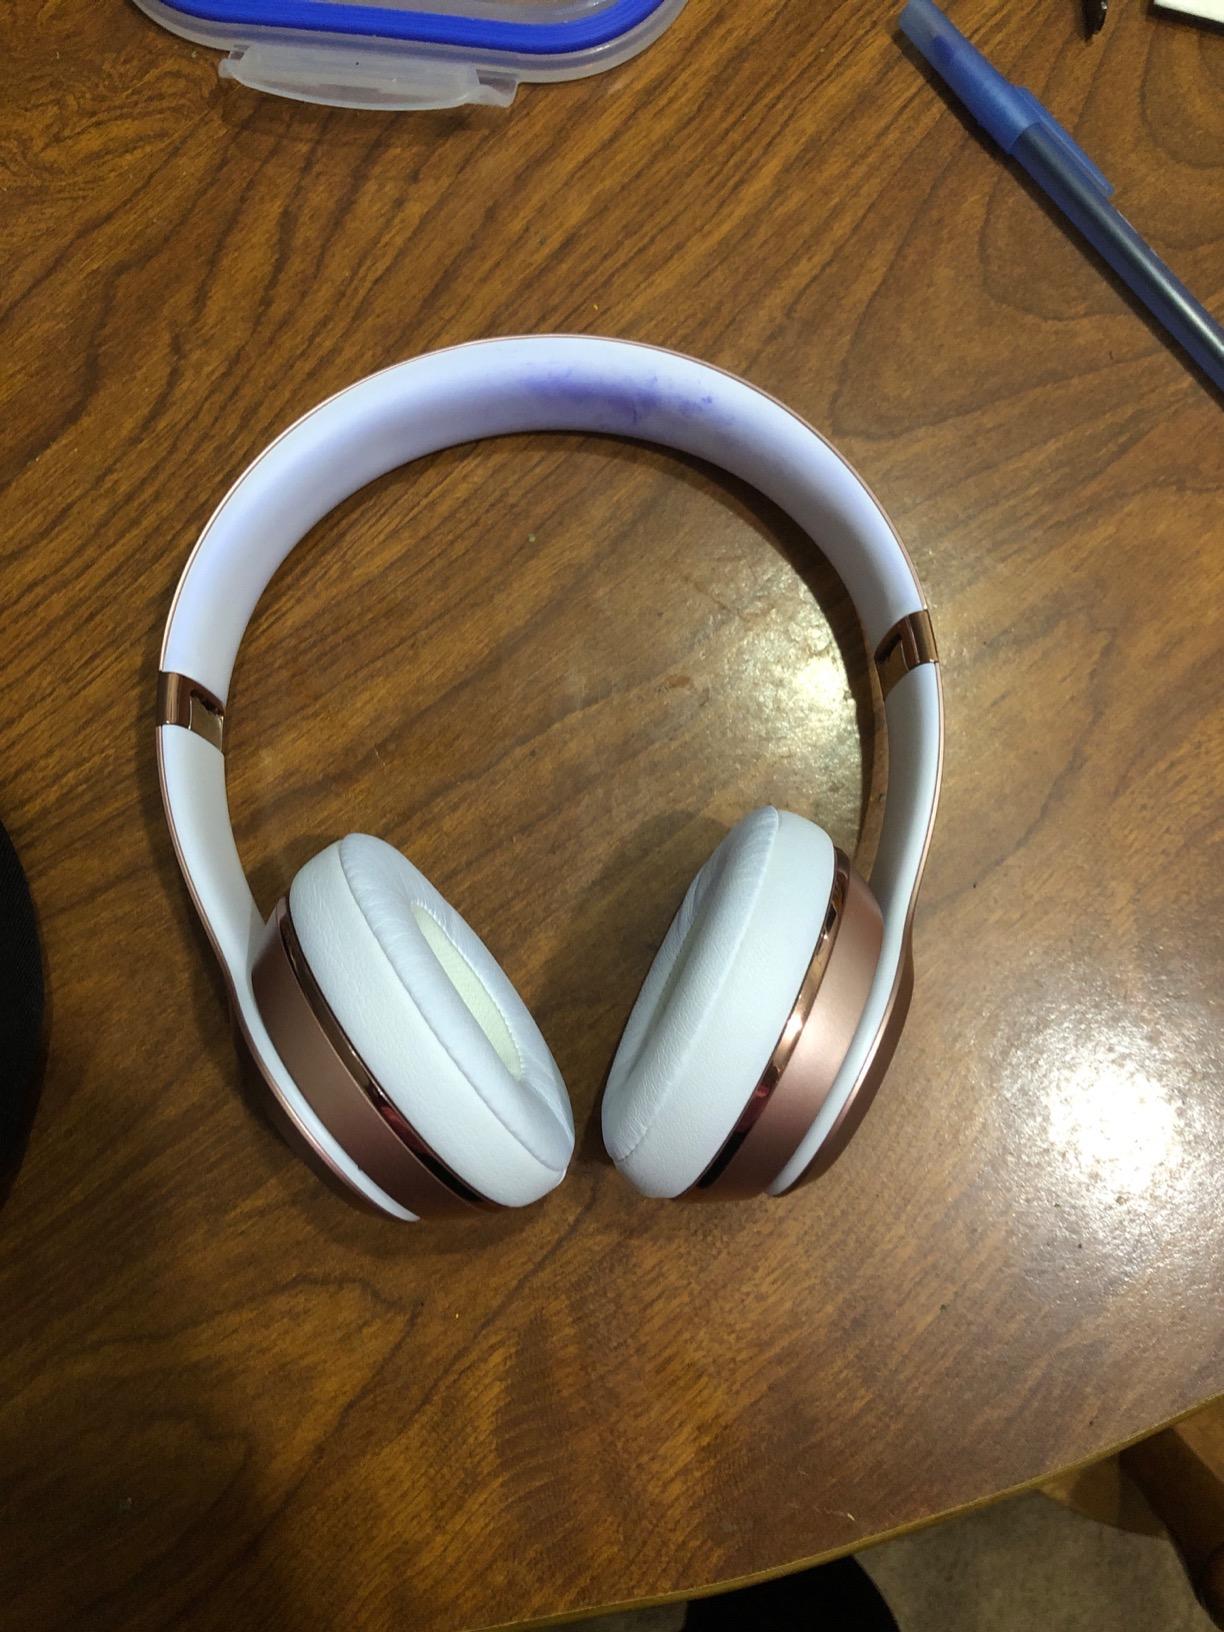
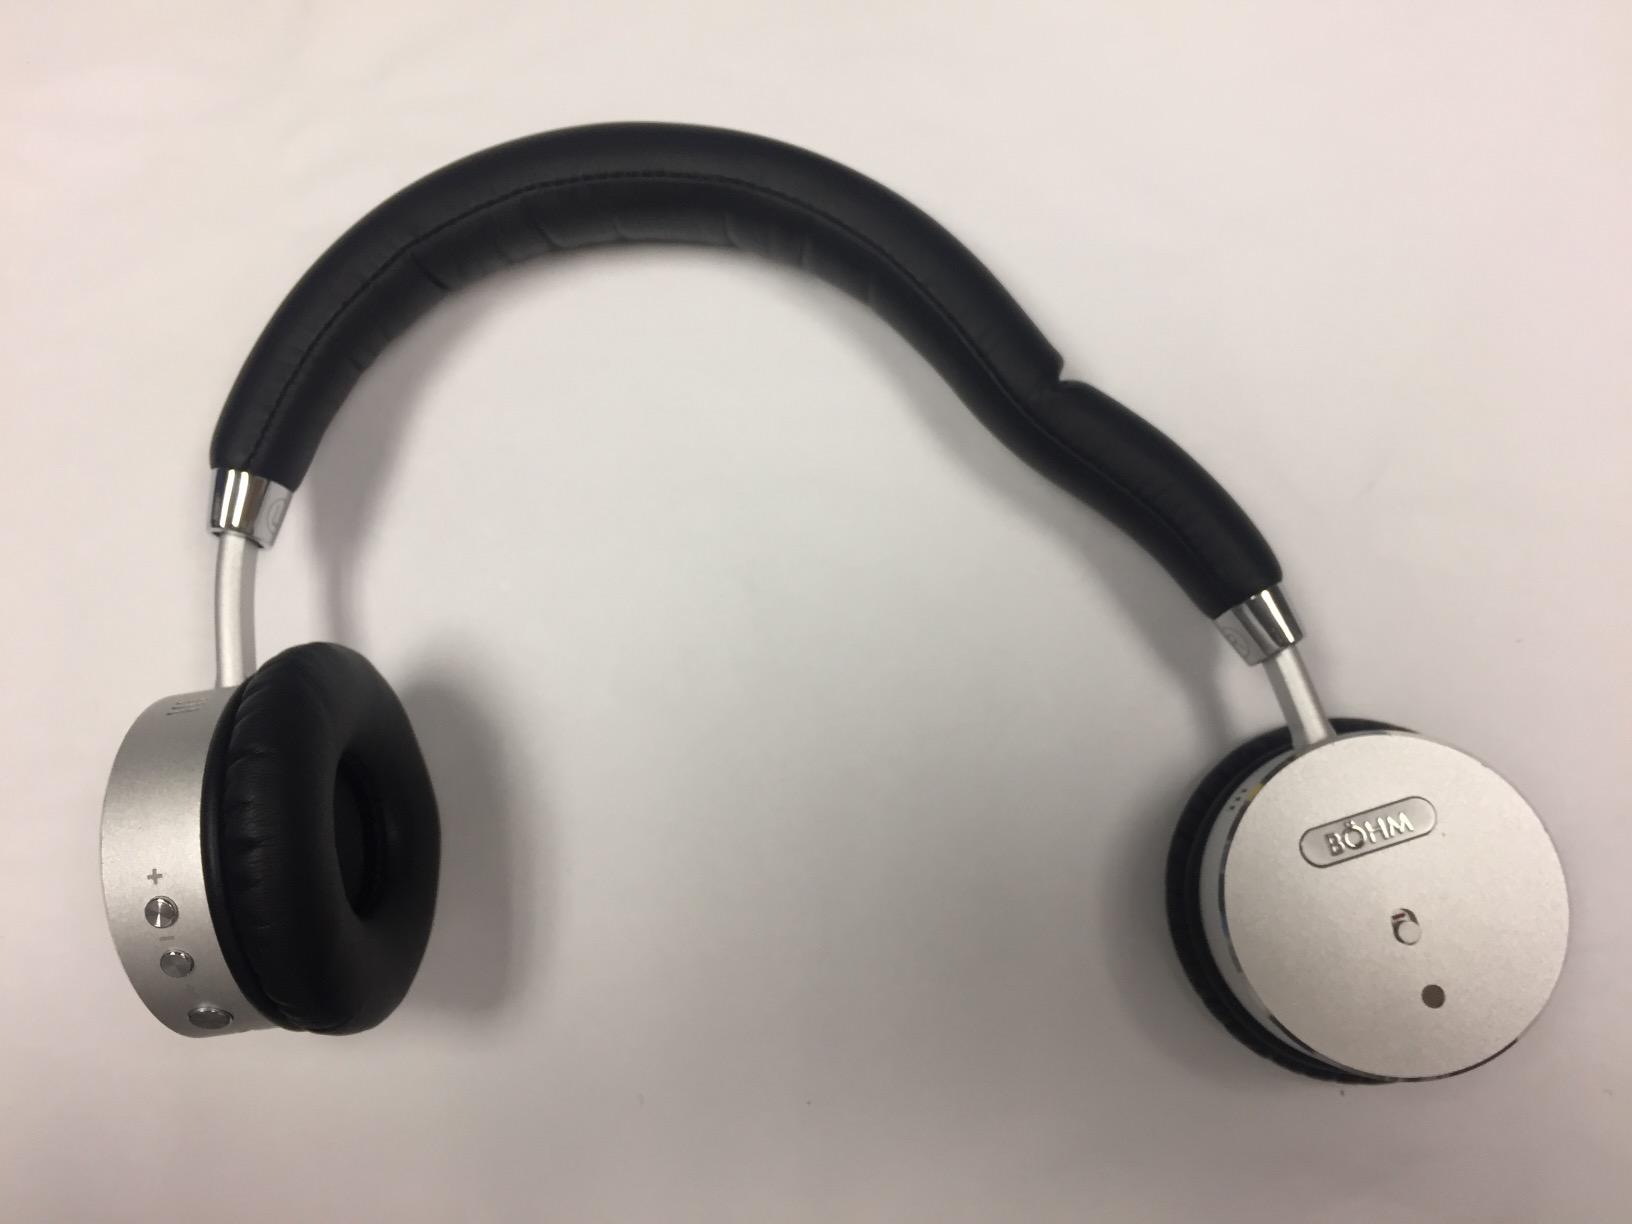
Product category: headphones
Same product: no